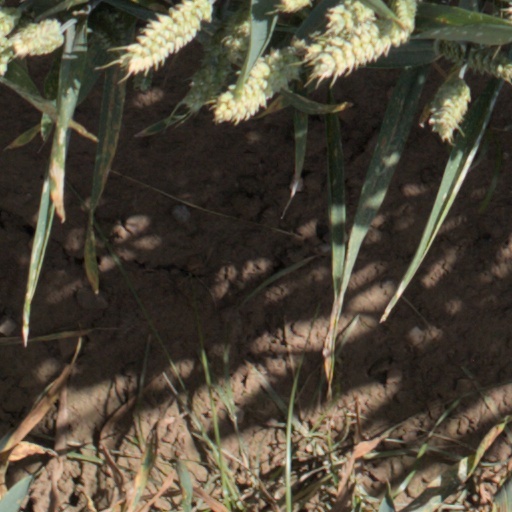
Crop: wheat